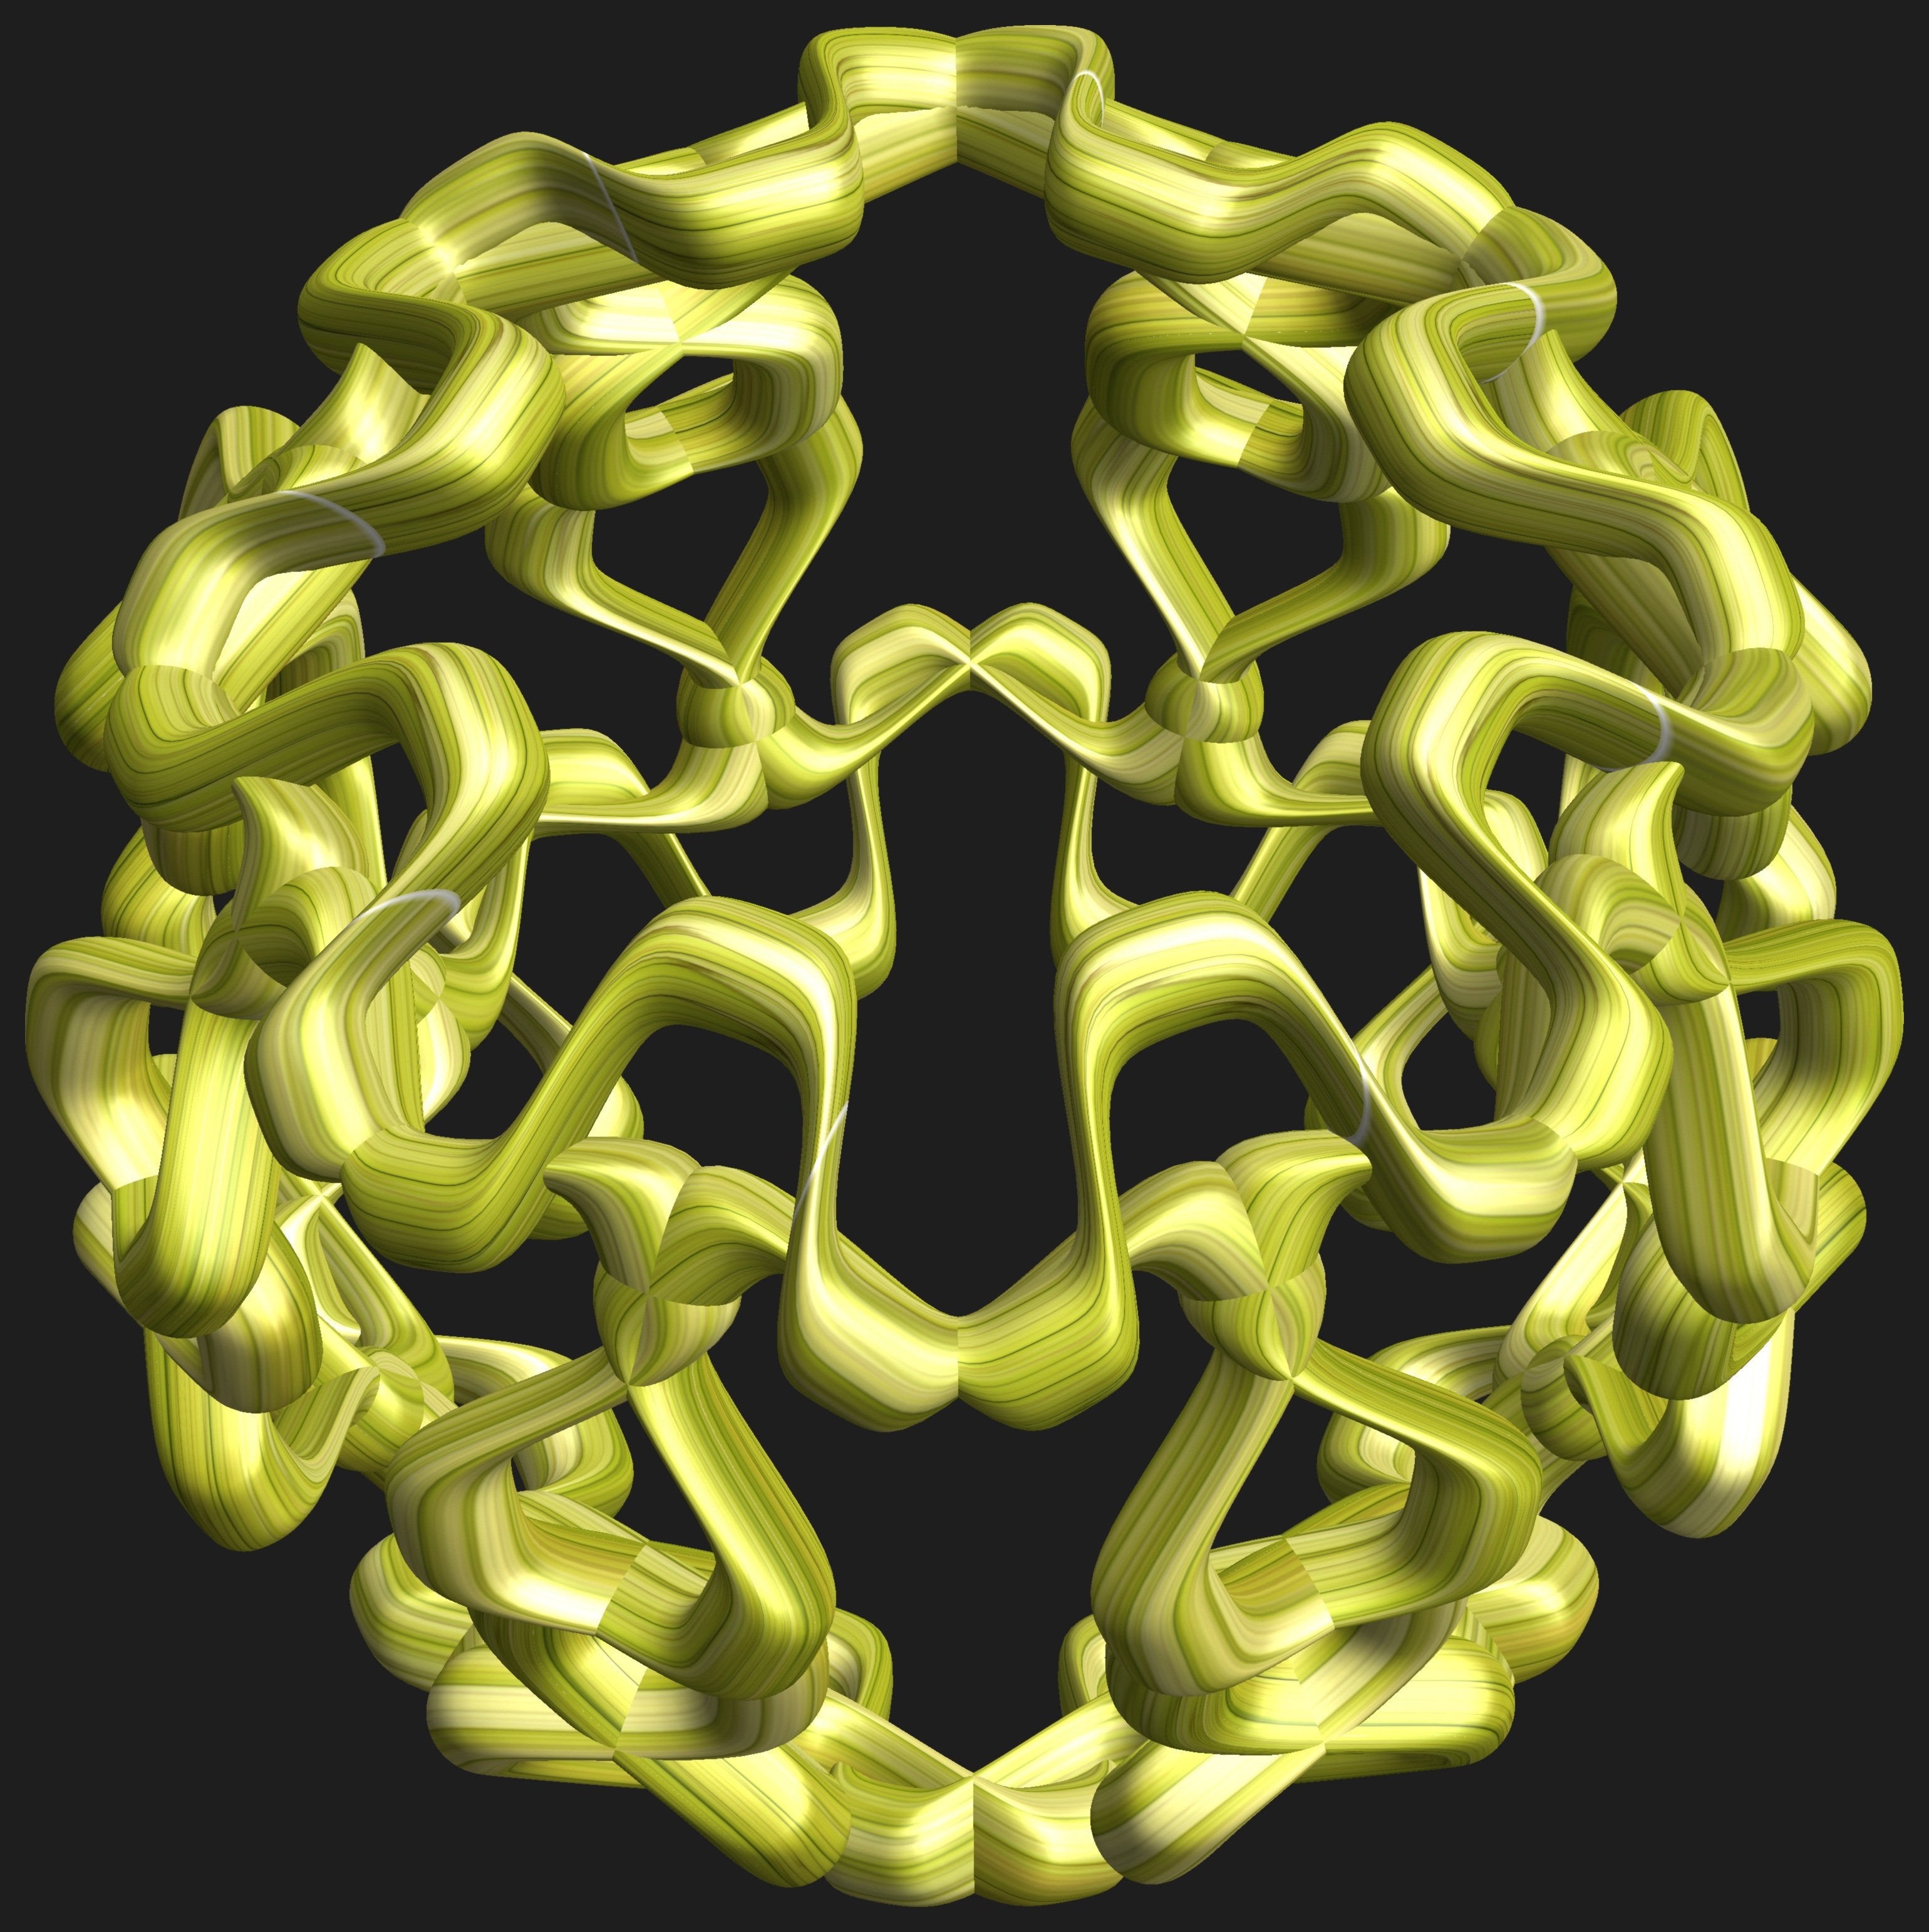
abstract, structure, texture, chain, pattern, geometry, font, sculpture, art, design, symmetry, 3d, graphic, organ, shape, torus, mathematica, cg, parametricplot3d, code, program, algorithm, mapping, geometricsculpture